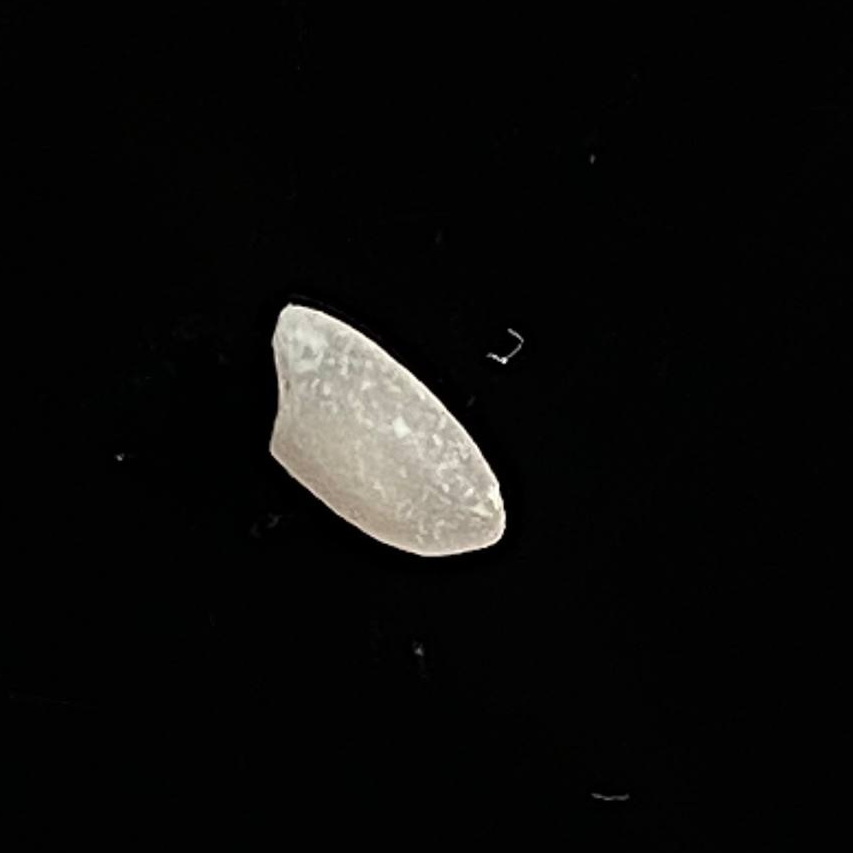
Rice variety: Chinigura_Polao